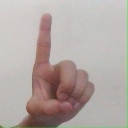
अक्षर: ड